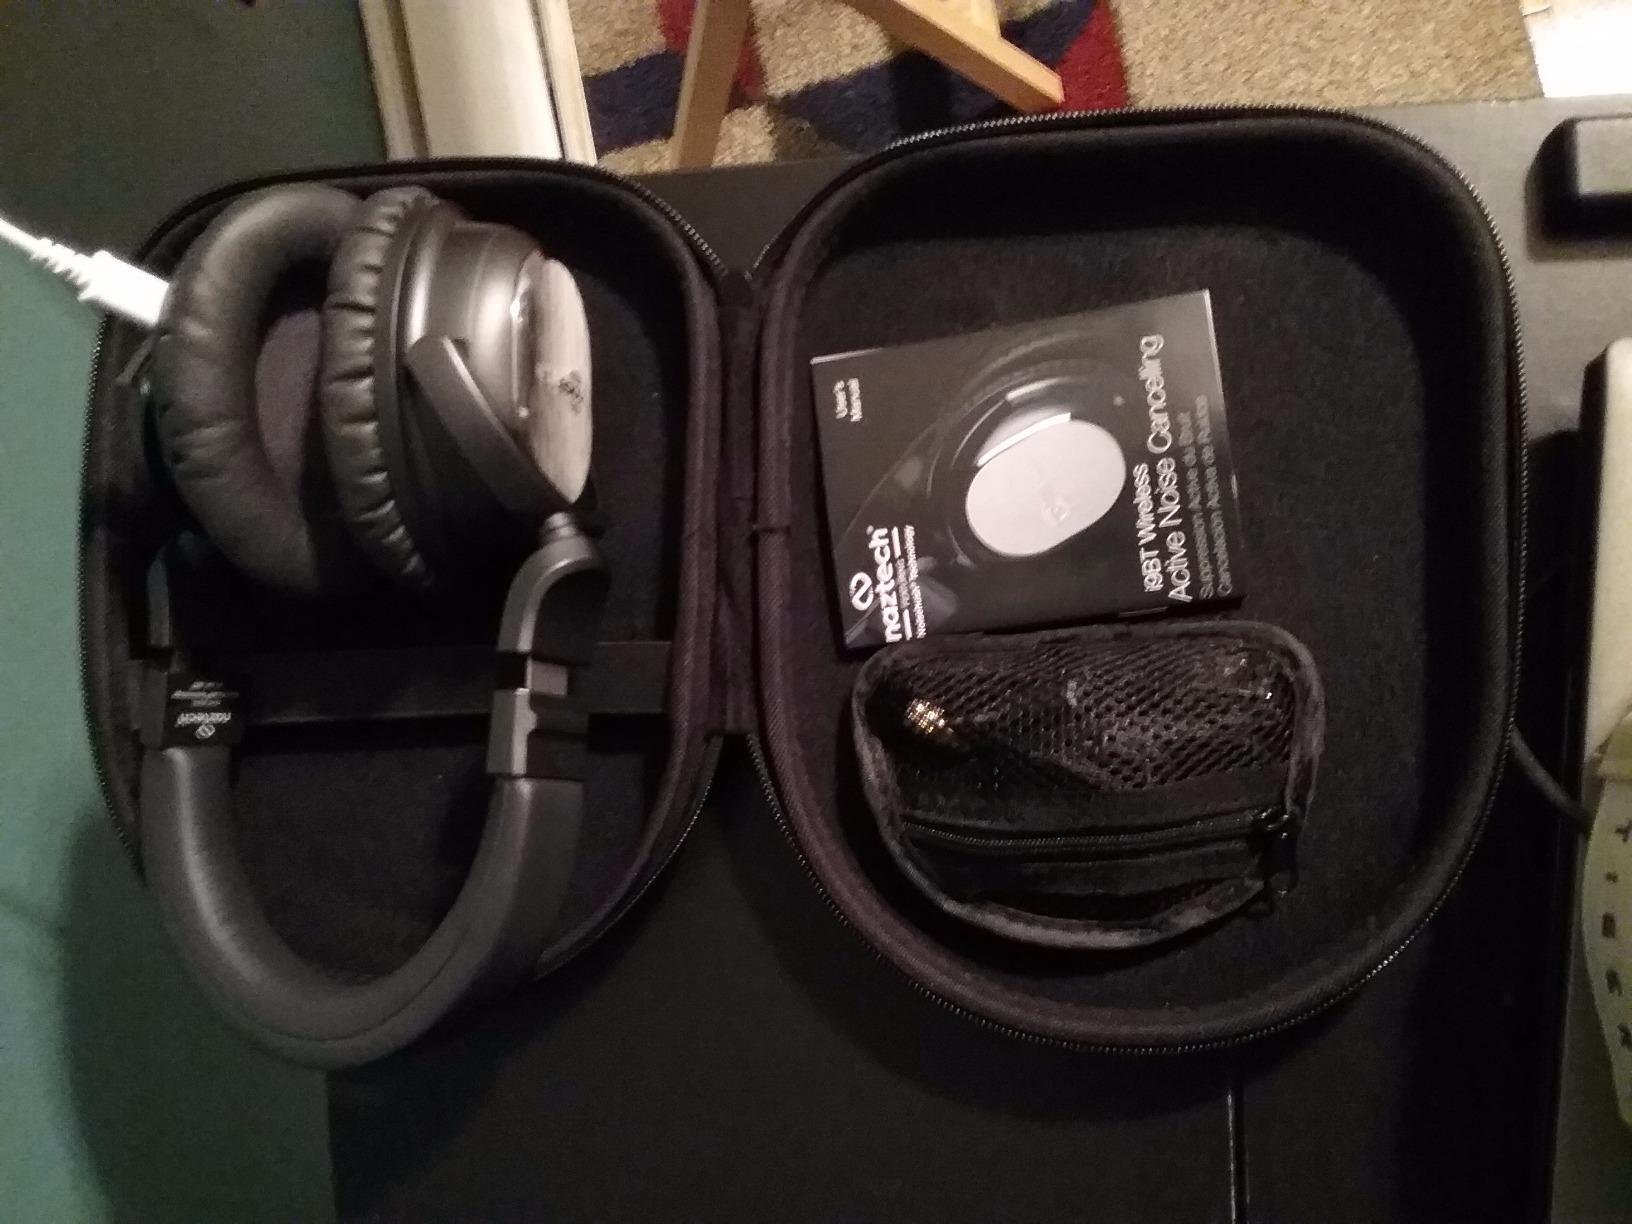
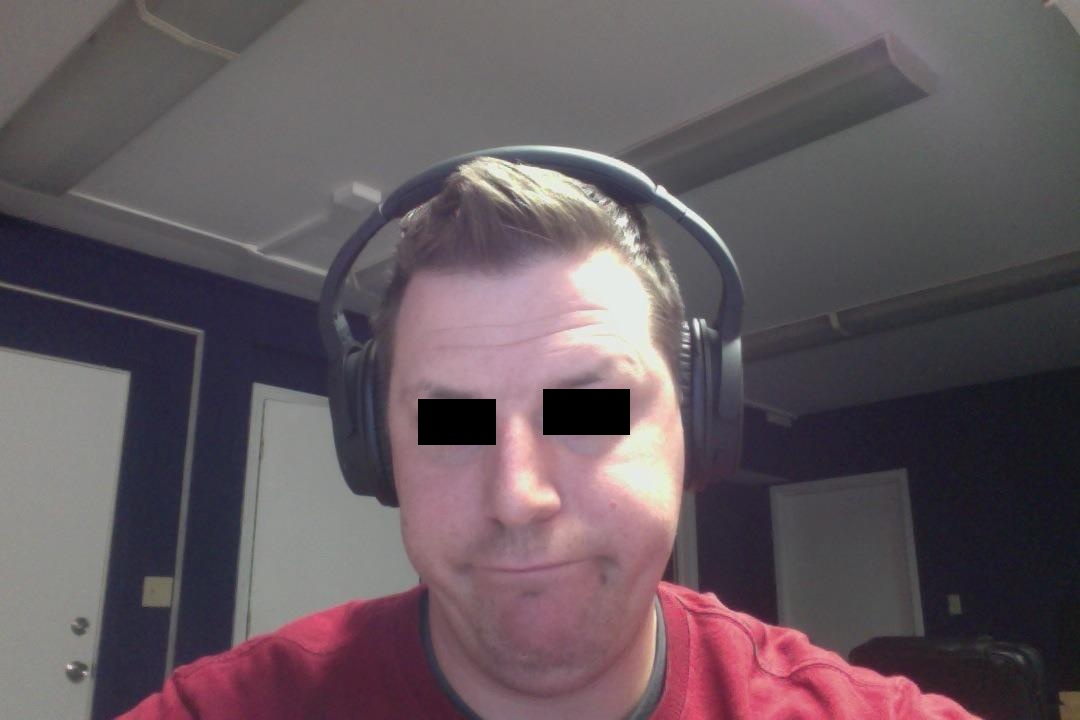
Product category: headphones
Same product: no